Hercule Corbineau

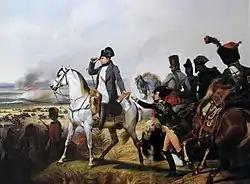
"The Battle of Wagram" by Horace Vernet. Corbineau is shown injured at the lower left.

He was awarded the rank of Officer of the Legion of Honour on 17 November 1808, and promoted to colonel on 13 June 1809. At the battle of Wagram (5–6 July 1809), while his regiment attacked a battery, Corbineau's right knee was shattered by a musket ball, necessitating the amputation of his leg at the thigh, putting an end to his military career.